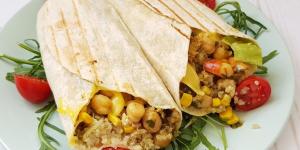
fajitas veganas